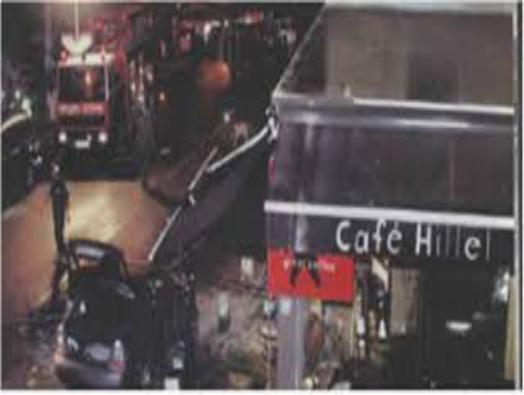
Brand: Cafe Hillel
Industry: Food